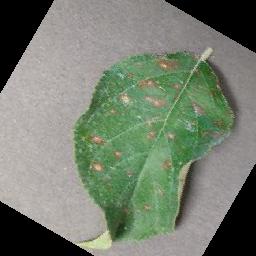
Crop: apple
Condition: cedar_rust